Canny edge detector

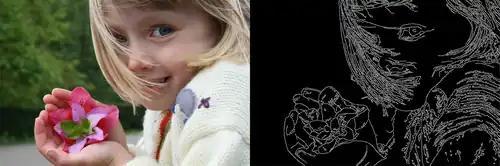
Canny edge detection applied to a photograph

The strong edge pixels should certainly be involved in the final edge image; they are deemed to come from true edges in the image. However, there will be some debate on the weak edge pixels. We want to determine whether these pixels come from a true edge, or noise/color variations. Weak edge pixels should be dropped from consideration if it is the latter. This algorithm uses the idea that weak edge pixels from true edges will (usually) be connected to a strong edge pixel while noise responses are unconnected.